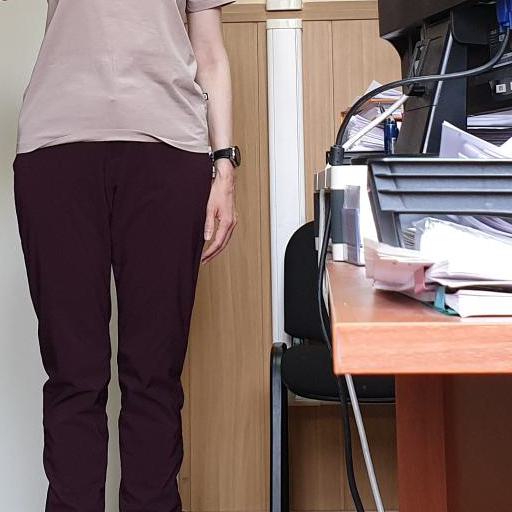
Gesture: no_gesture